MSC Zoe

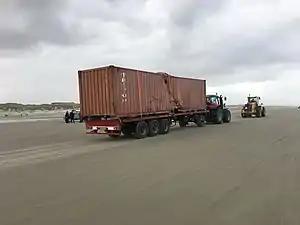
Salvaged container at Terschelling beach

On 1 January 2019, 342 containers went overboard whilst "MSC Zoe" was sailing on the North Sea. Two hundred ninety-seven containers were lost north of the Dutch island Ameland, the remaining containers some hours later north of the German island Borkum. Nineteen of the containers and their contents – including organic peroxides, children's toys, shoes, bags, cushions, chairs, televisions, and plastic packaging – washed ashore on the Dutch islands of Vlieland, Terschelling, Ameland and Schiermonnikoog and German island Borkum in the Wadden Sea, a protected UNESCO biosphere reserve.